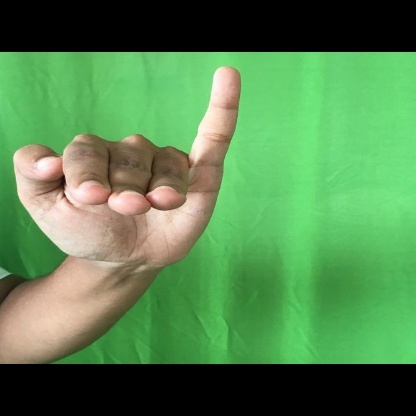
Mudra: Hamsapaksha